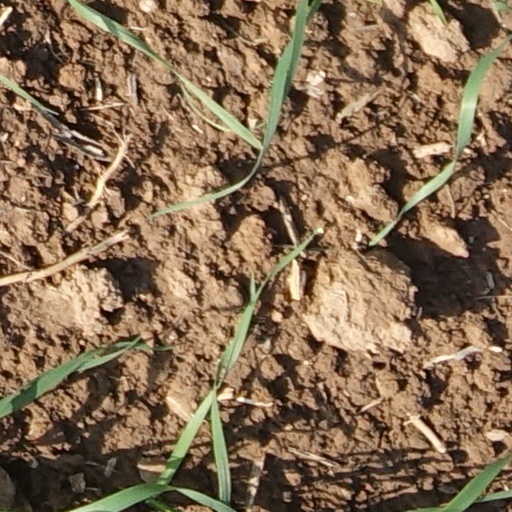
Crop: wheat